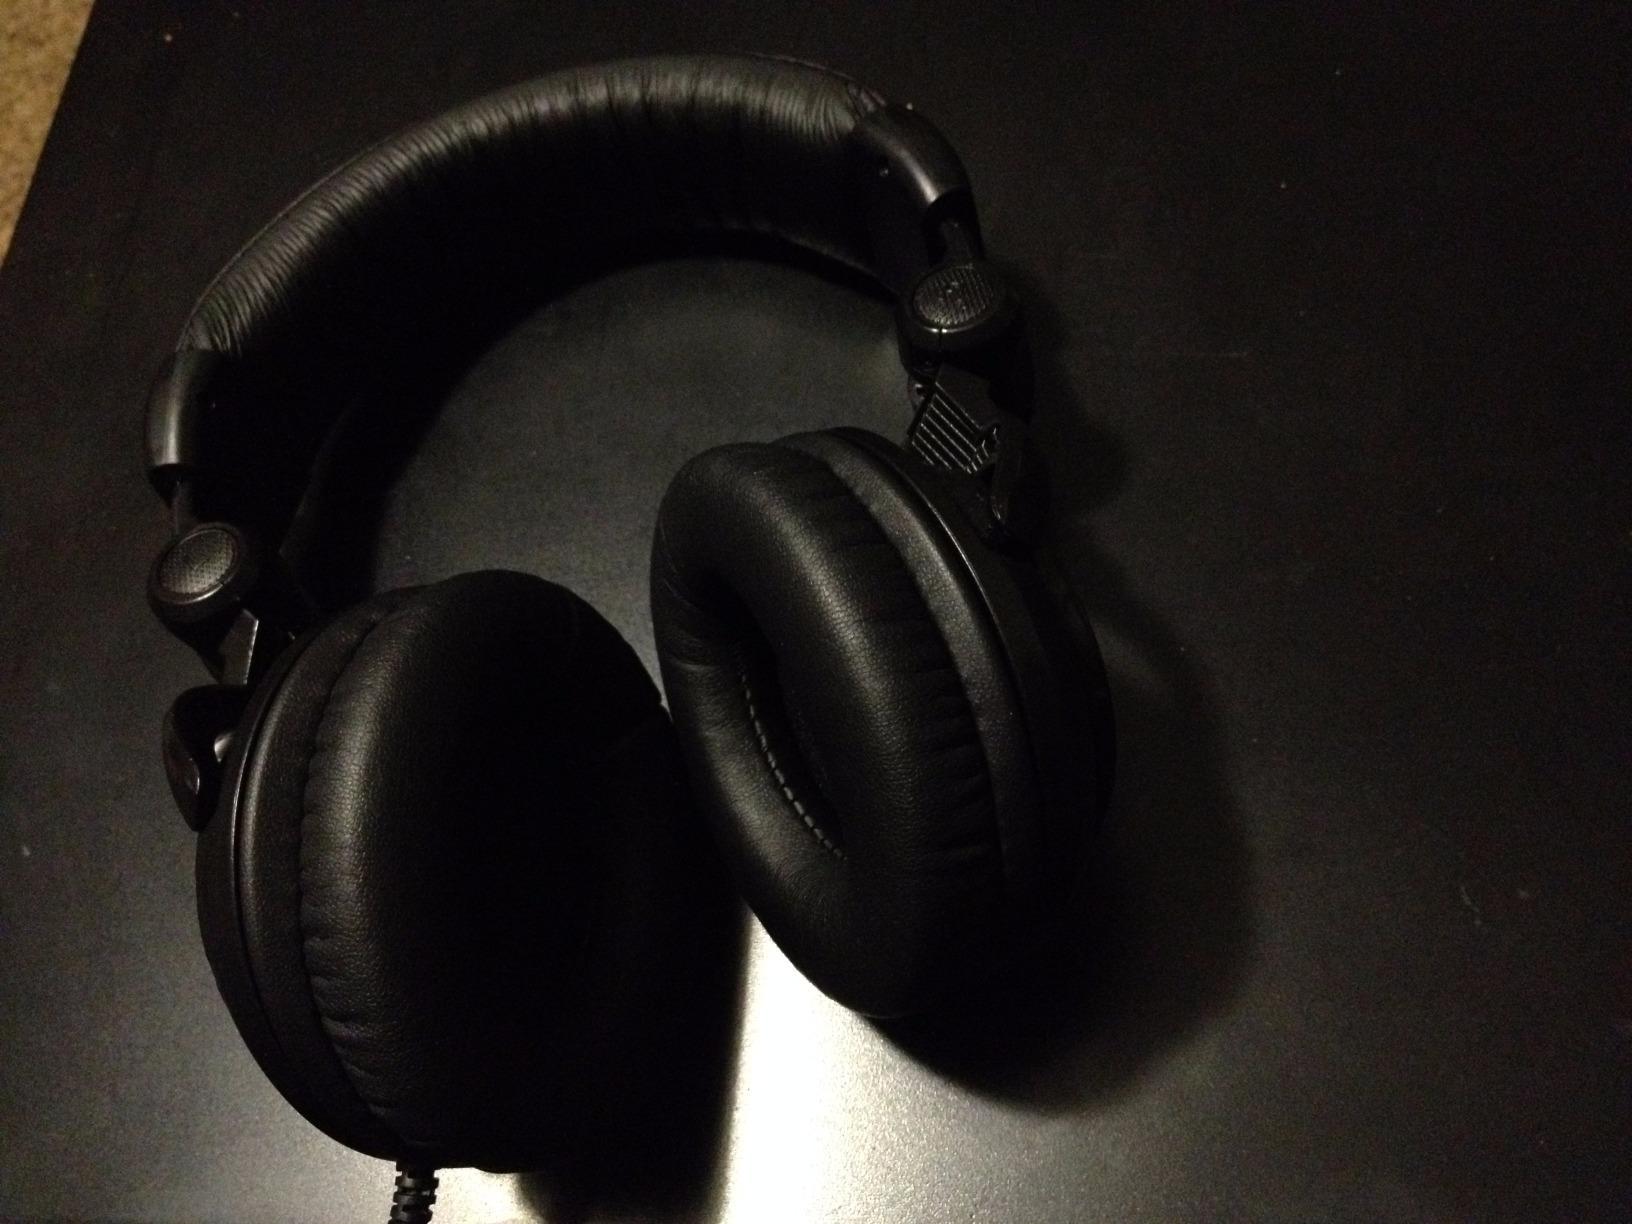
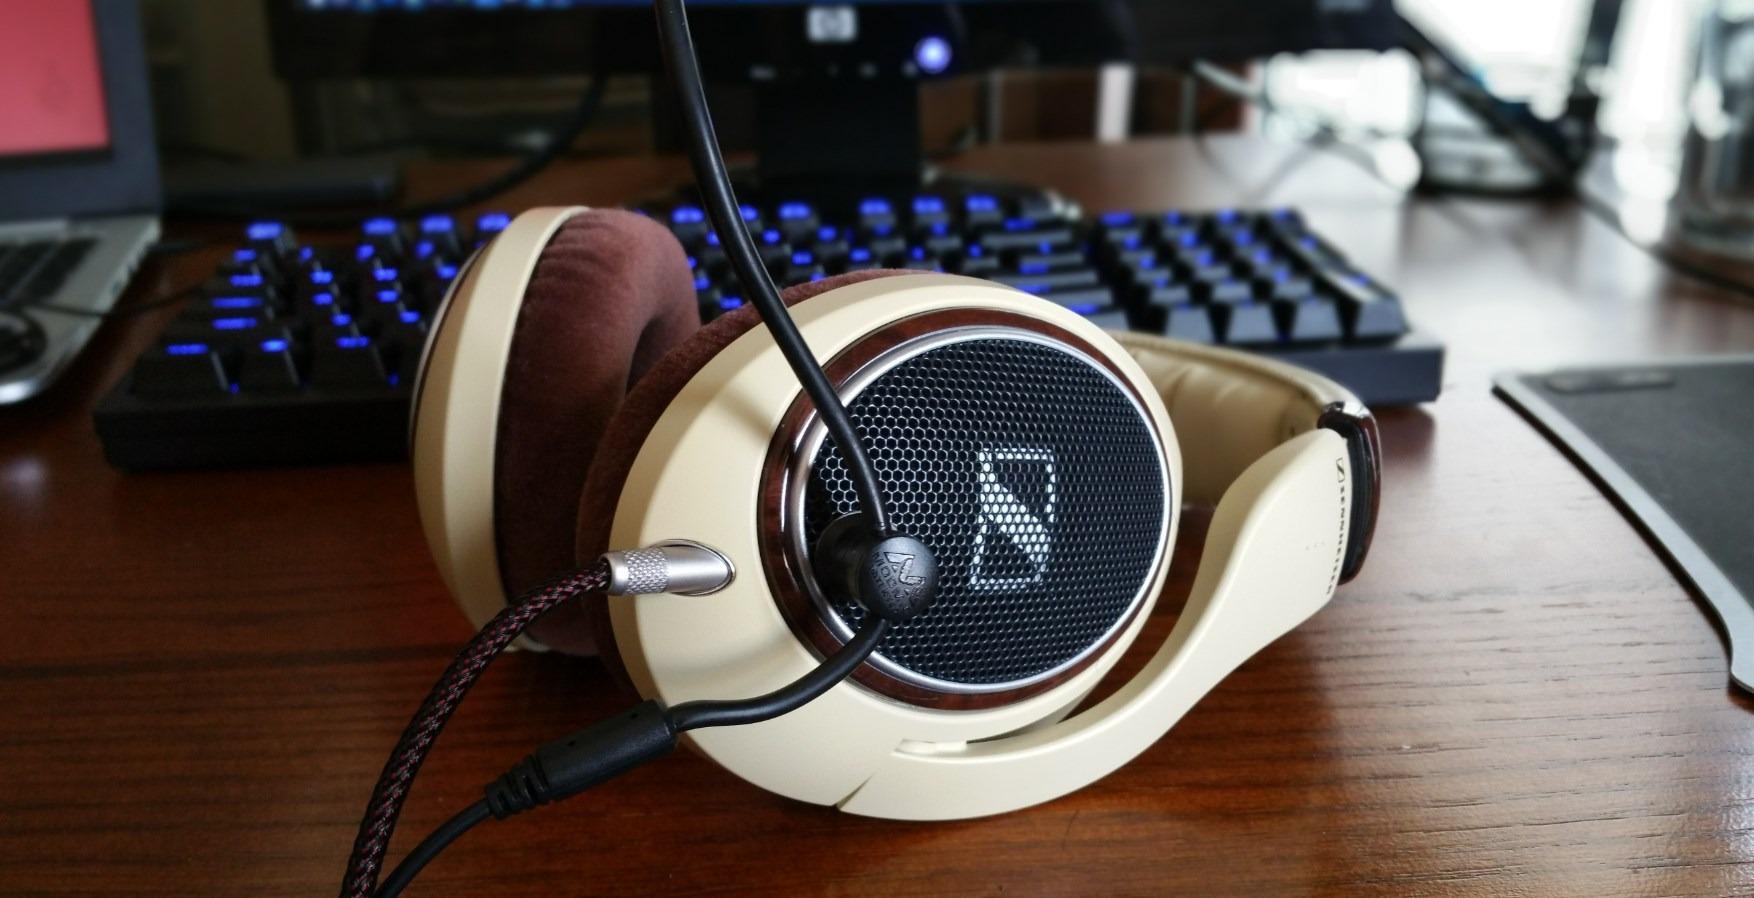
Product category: headphones
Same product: no